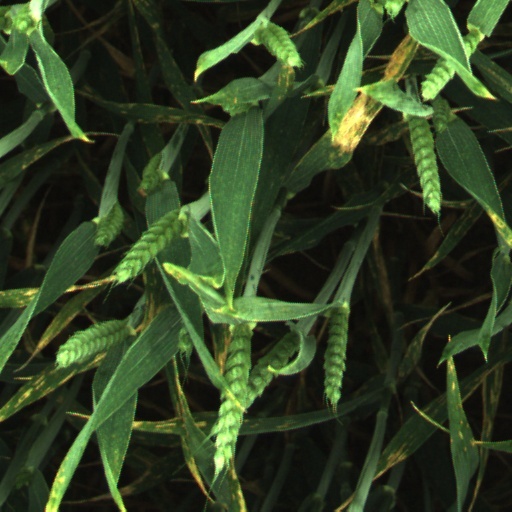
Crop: wheat